Noel Gallagher

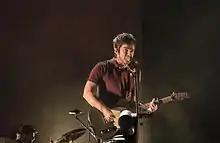
Noel Gallagher during FIB 2015

Gallagher's first concerts without Oasis were announced on 1 February 2010 to be at London's Royal Albert Hall on 25 and 26 March 2010 for Teenage Cancer Trust. He was supported by the Courteeners and Plan B, respectively. Terry Kirkbride and Gem Archer joined him on-stage, as did Jay Darlington, all of whom Gallagher had previously worked with while he was still a member of Oasis. He played a mostly acoustic set, and played a variety of Oasis album tracks and B-sides. It was almost the same set he played at the Royal Albert Hall in 2007. Gallagher also joined friend Paul Weller onstage in London on 21 April 2010, and played the Oasis song "Mucky Fingers" and a song he co-wrote with Weller, "Echoes Round the Sun".